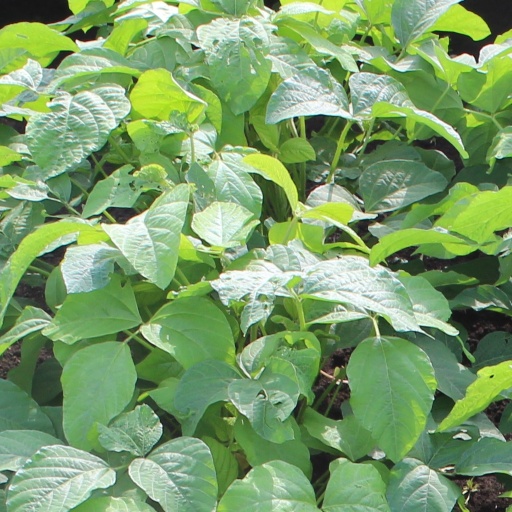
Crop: soybean